Alberico Gentili

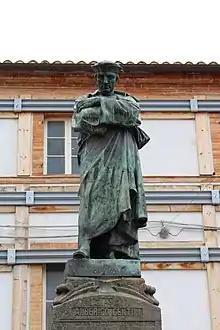
Statue of Alberico Gentili

In 1582, Gentili published "De Juris Interpretibus Dialogi Sex". This book shows Gentili as a staunch supporter of the bartolist method and an opponent of the French humanist jurists like Jacques Cujas, who applied philological methods to the sources of Roman law.